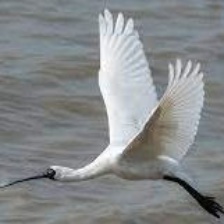
Species: BLACK FACED SPOONBILL
Scientific name: PLATALEA MINOR
ImageNet parent category: spoonbill